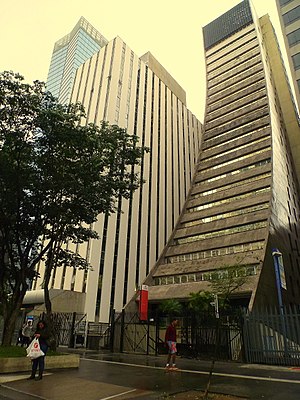
Farvestik
Eksempel på misfarvet fotografi
Farvestik er en misfarvning af et fotografi. Fænomenet benævnes ofte med den fejlagtige farve, så f.eks. en rød misfarvning kaldes rødstik.